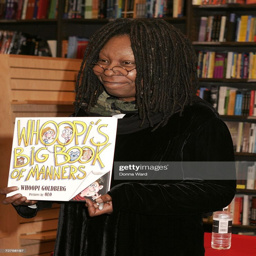
actor poses with a copy at store .